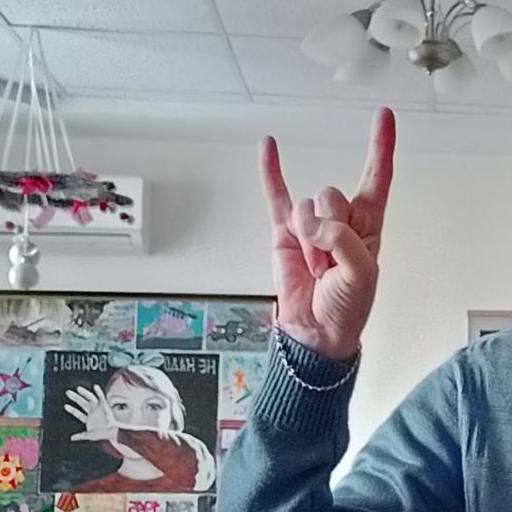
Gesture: rock